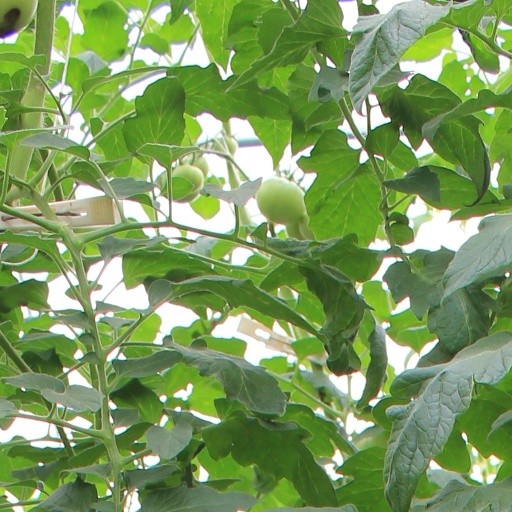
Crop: tomato